Paranthropus

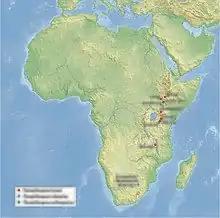
Locations of "Paranthropus" finds

In 1968, French palaeontologists Camille Arambourg and Yves Coppens described ""Paraustralopithecus aethiopicus"" based on a toothless mandible from the Shungura Formation, Ethiopia (Omo 18). In 1976, American anthropologist Francis Clark Howell and Breton anthropologist Yves Coppens reclassified it as "A. africanus". In 1986, after the discovery of the skull KNM WT 17000 by English anthropologist Alan Walker and Richard Leakey classified it into "Paranthropus" as "P. aethiopicus". There is debate whether this is synonymous with "P. boisei", the main argument for separation being the skull seems less adapted for chewing tough vegetation.